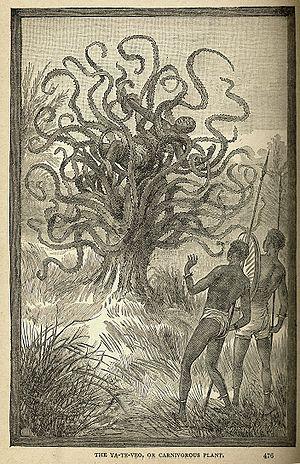
La cryptobotanique est l'étude de plantes exotiques dont l'existence n'a pas été validée par la communauté scientifique, alors qu'elles sont décrites dans des mythes, dans la littérature ou des signalements anciens non confirmés.
Une plante carnivore est une plante capable d'attirer et de capturer des proies puis de les assimiler, entièrement ou en partie, afin de subvenir à ses propres besoins. Il existe un peu plus de 700 espèces de plantes carnivores au sens strict connues au début du XXIᵉ siècle, mais en moyenne 3 espèces de plantes carnivores sont découvertes ou décrites chaque année depuis l'an 2000.